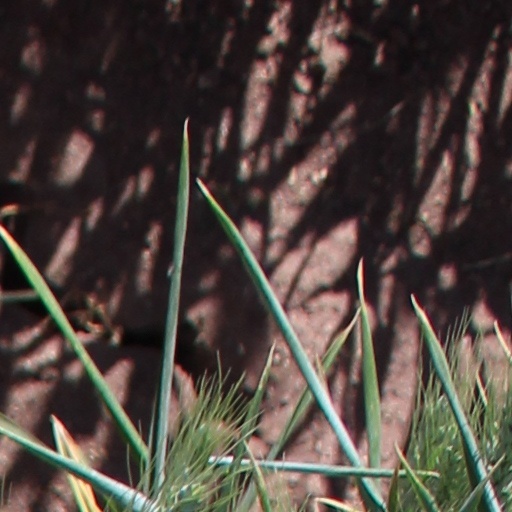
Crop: wheat